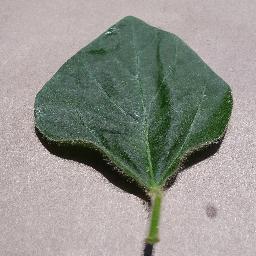
Label: Soybean___healthy